Para-alpine skiing

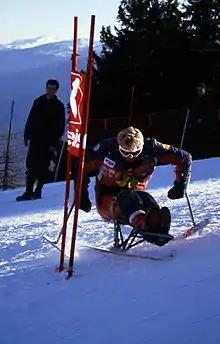
a sit skier

This is a speed based timed discipline, where competitors ski down a steep course that can finish to lower than it started while containing many turns and jumps. The winner is determined based on one run down the course, with the competitor with the fastest time being the winner. Skiers navigate between gates in the downhill, the fewest gates amongst all para-alpine disciplines, and if they miss a set, they are disqualified. In some competitions that require qualification for entry, a skier can qualify for this discipline through Downhill or Super-G. There are Disabled FIS points available in sanctioned events. This race is included on the current Paralympic programme.